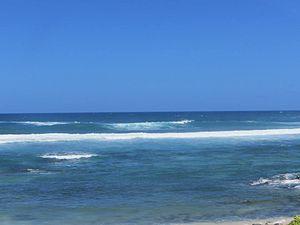
Mer (Maurice)
Il y a beaucoup de plages à l'Ile Maurice. Le pays est entouré d'un lagon avec une eau de température variant de 26−31 °C dépendant de la saison estivale ou hivernale.